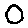
Label: 0